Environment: real
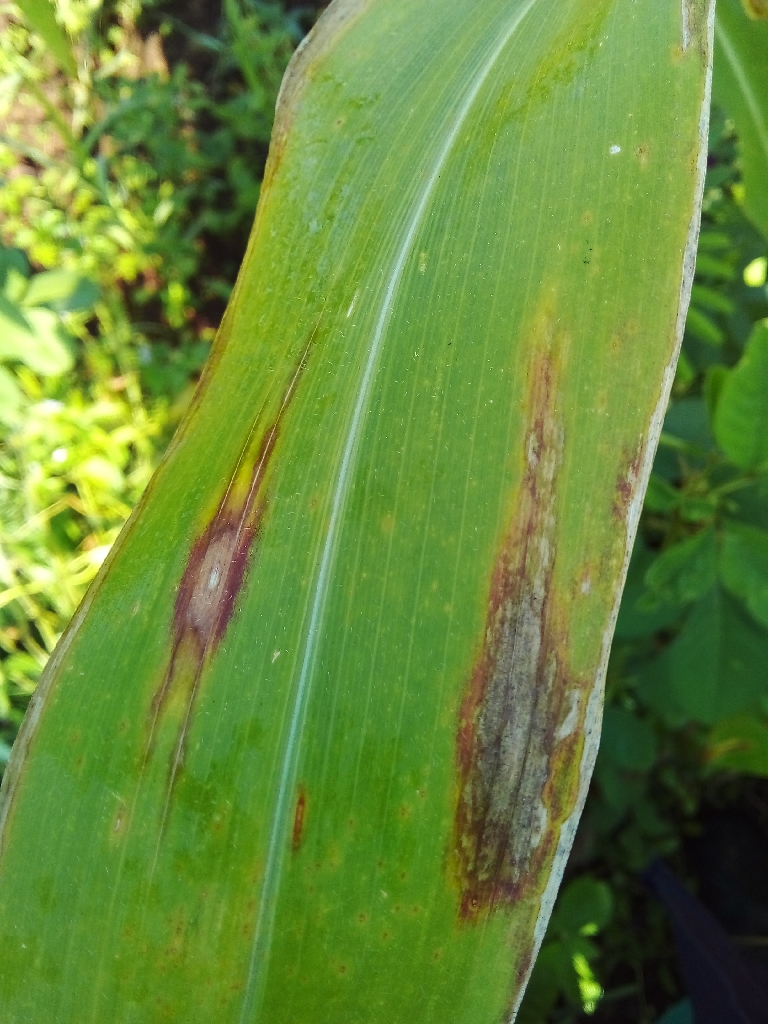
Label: northern_corn_leaf_blight